Cadreita

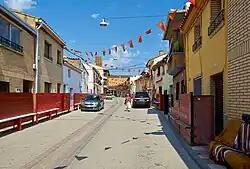
Cadreita street (Navarra, Spain)

Cadreita is a town and municipality located in the province and autonomous community of Navarre, northern Spain.